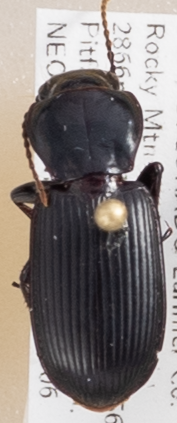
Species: Pterostichus protractus
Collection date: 2018-08-06
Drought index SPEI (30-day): -0.23
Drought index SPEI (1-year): -1.082
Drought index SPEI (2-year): -0.46